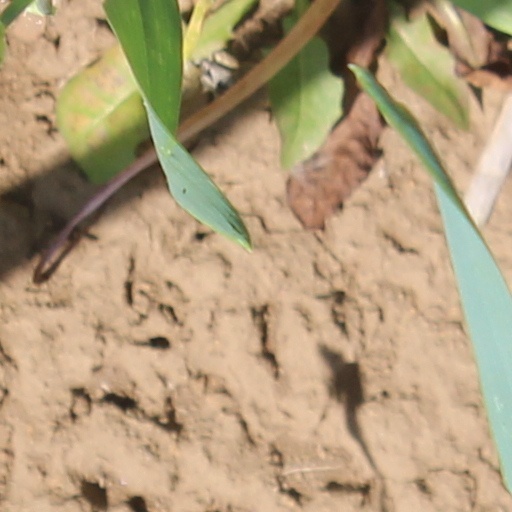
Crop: wheat